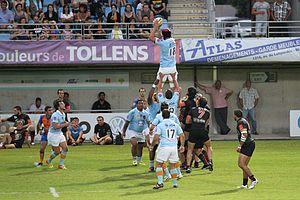
Pour la saison 2012-2013, l' Union sportive arlequins Perpignan-Roussillon dispute le Top 14 et l' Amlin Challenge Cup